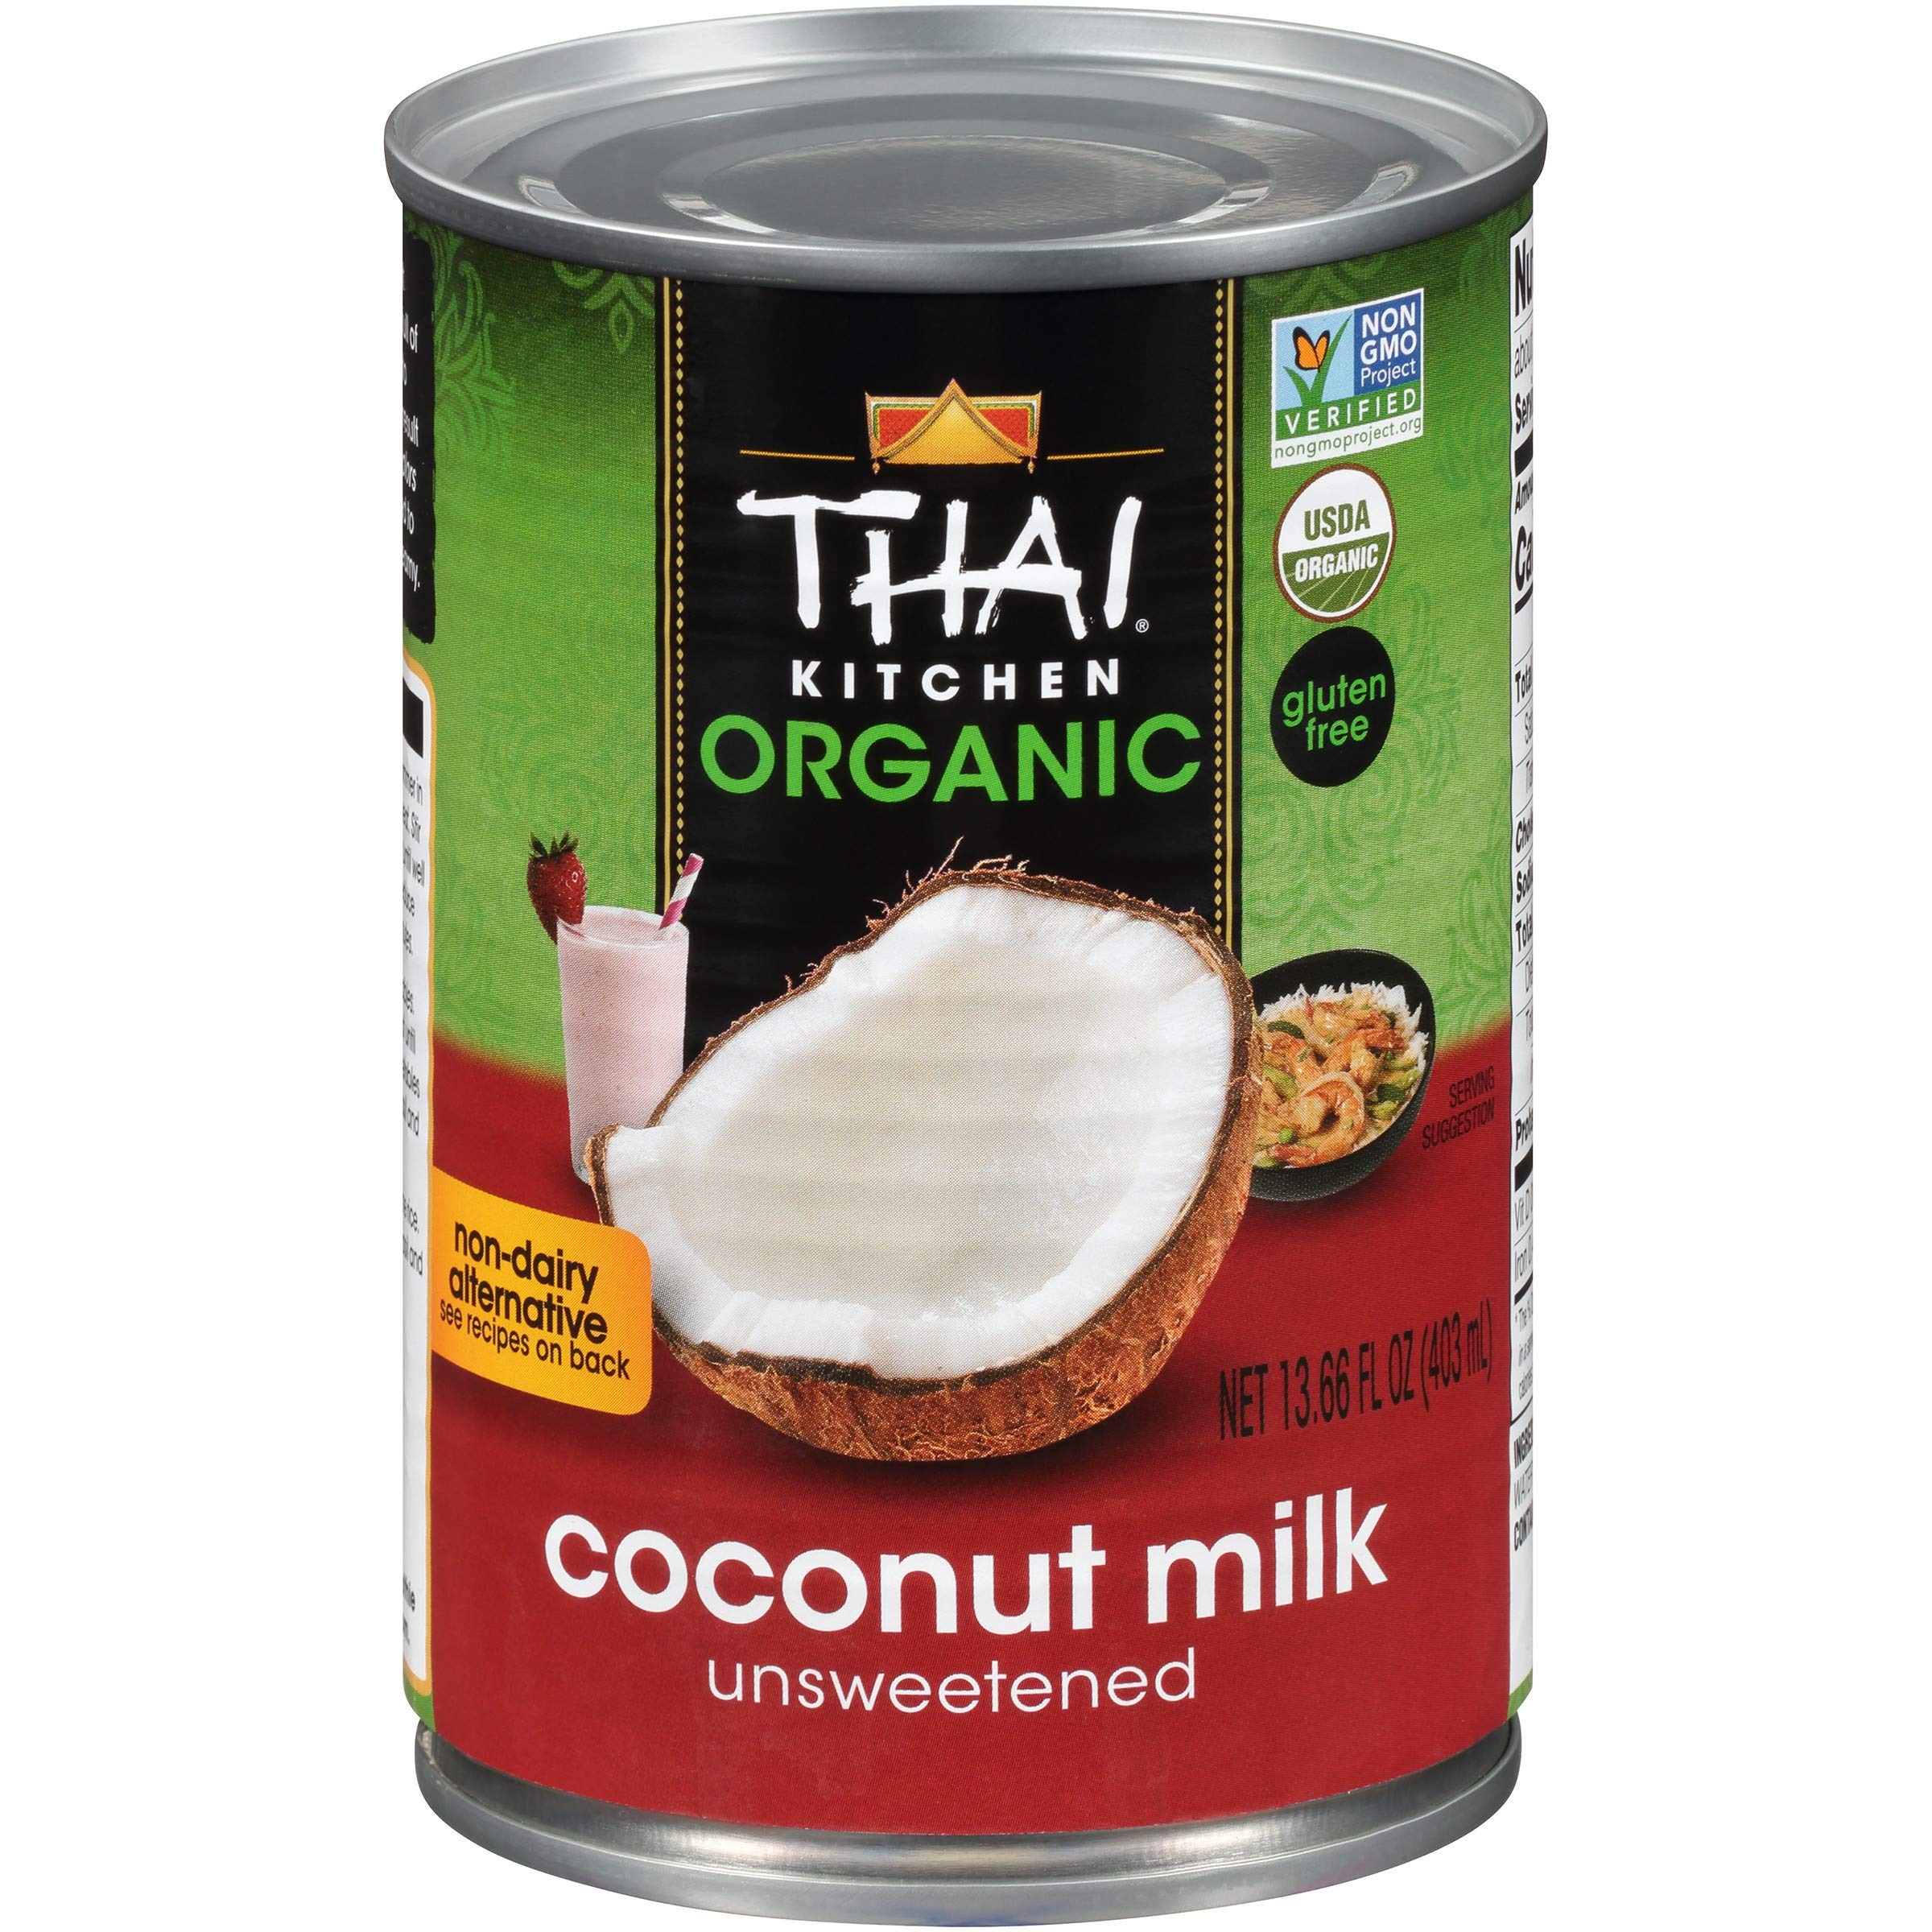
Item Name: Thai Kitchen Organic Unsweetened Coconut Milk, 13.66 fl oz (Pack of 6)
Bullet Point 1: Full fat coconut milk organic with no added sweeteners
Bullet Point 2: Non-GMO
Bullet Point 3: Gluten free, non-dairy, no preservatives
Bullet Point 4: Vegan, keto and paleo friendly
Bullet Point 5: Organic coconut milk is an essential ingredient in many classic Thai dishes
Value: 81.96
Unit: Fl Oz

Price: 11.075